Arno Peters

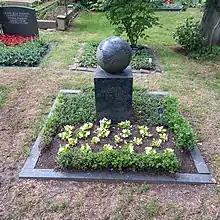
Grave of Arno Peters in Bremen, Germany

Peters was born in Berlin. In childhood he lived in Berlin, Germany, with his brother, Werner and his parents Lucy and Bruno. The family often entertained foreign guests, and he was exposed to social activism because of his parents' role in the labor union movement. His father was briefly incarcerated by the Nazi regime toward the end of World War II. Peters competed as both a cyclist and a swimmer in high school, receiving titles in both.